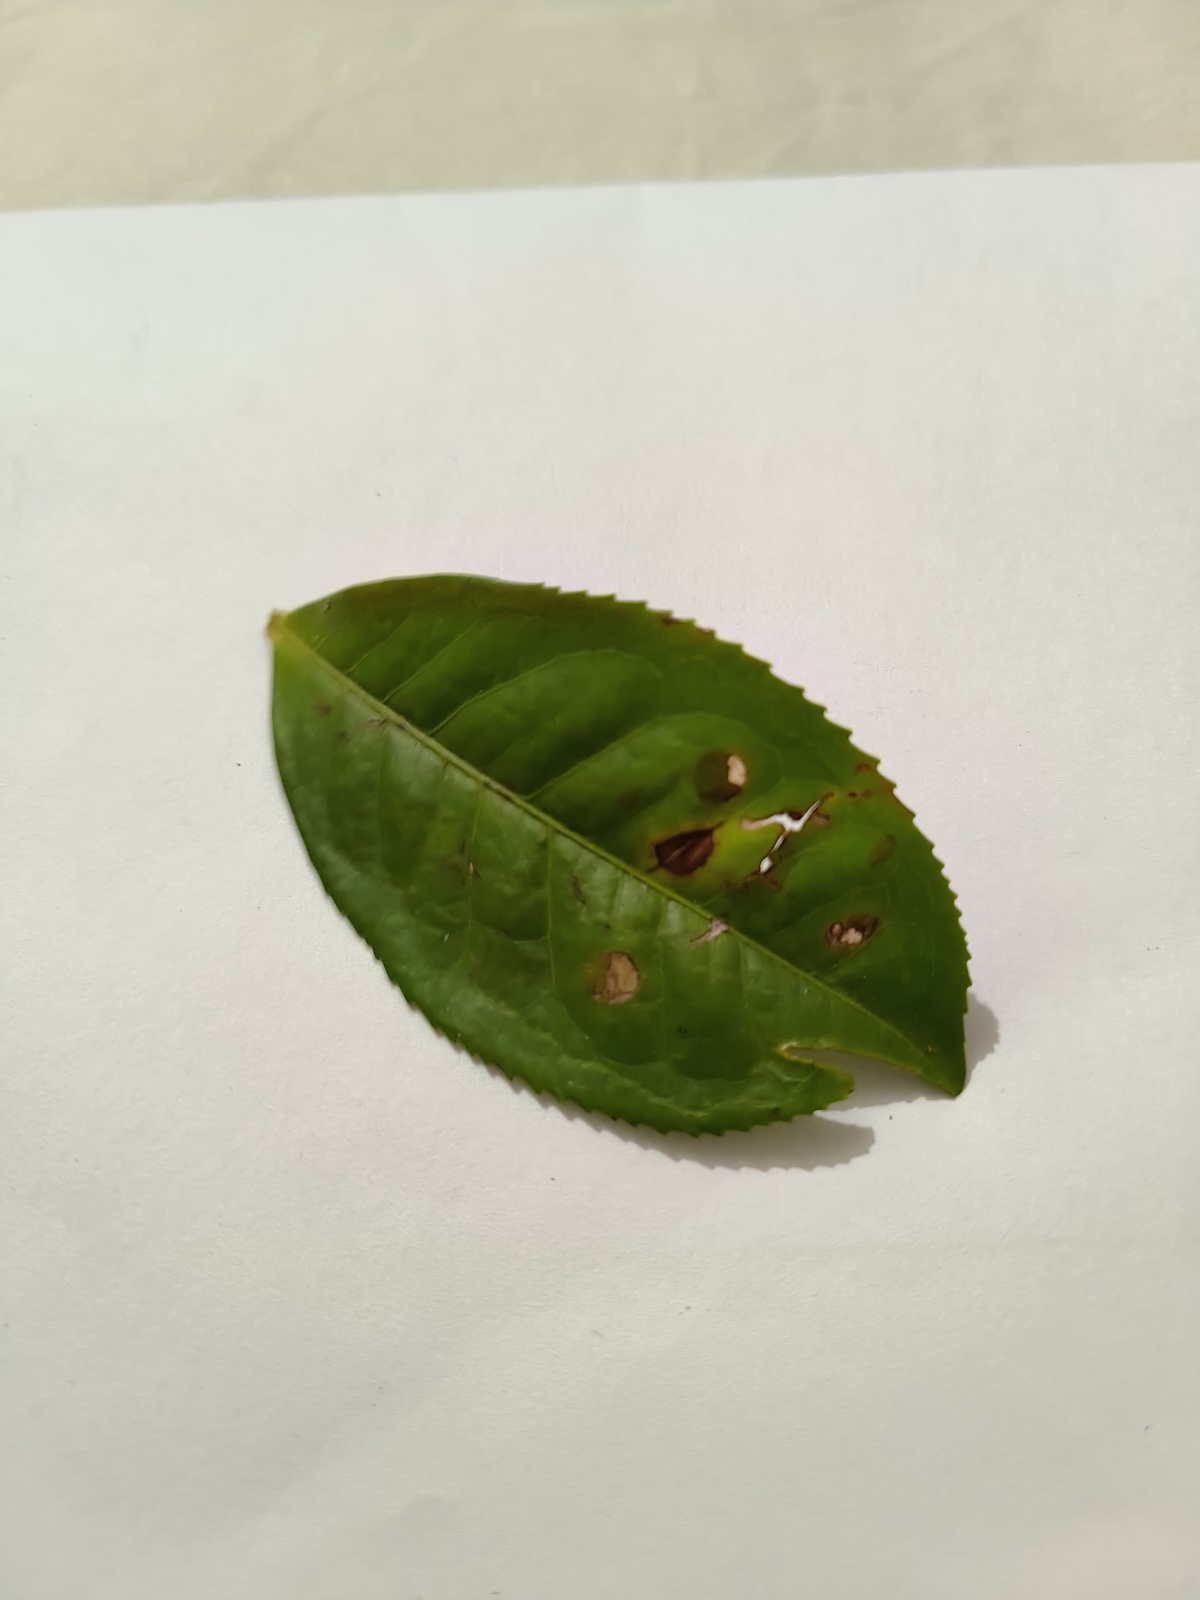
Label: Gray Blight